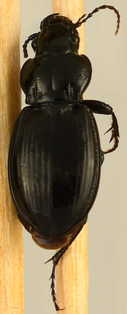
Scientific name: Cyclotrachelus torvus
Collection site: Sterling Site (STER), plot STER_006